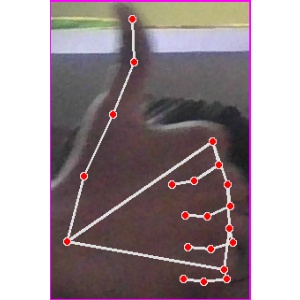
अक्षर: थ